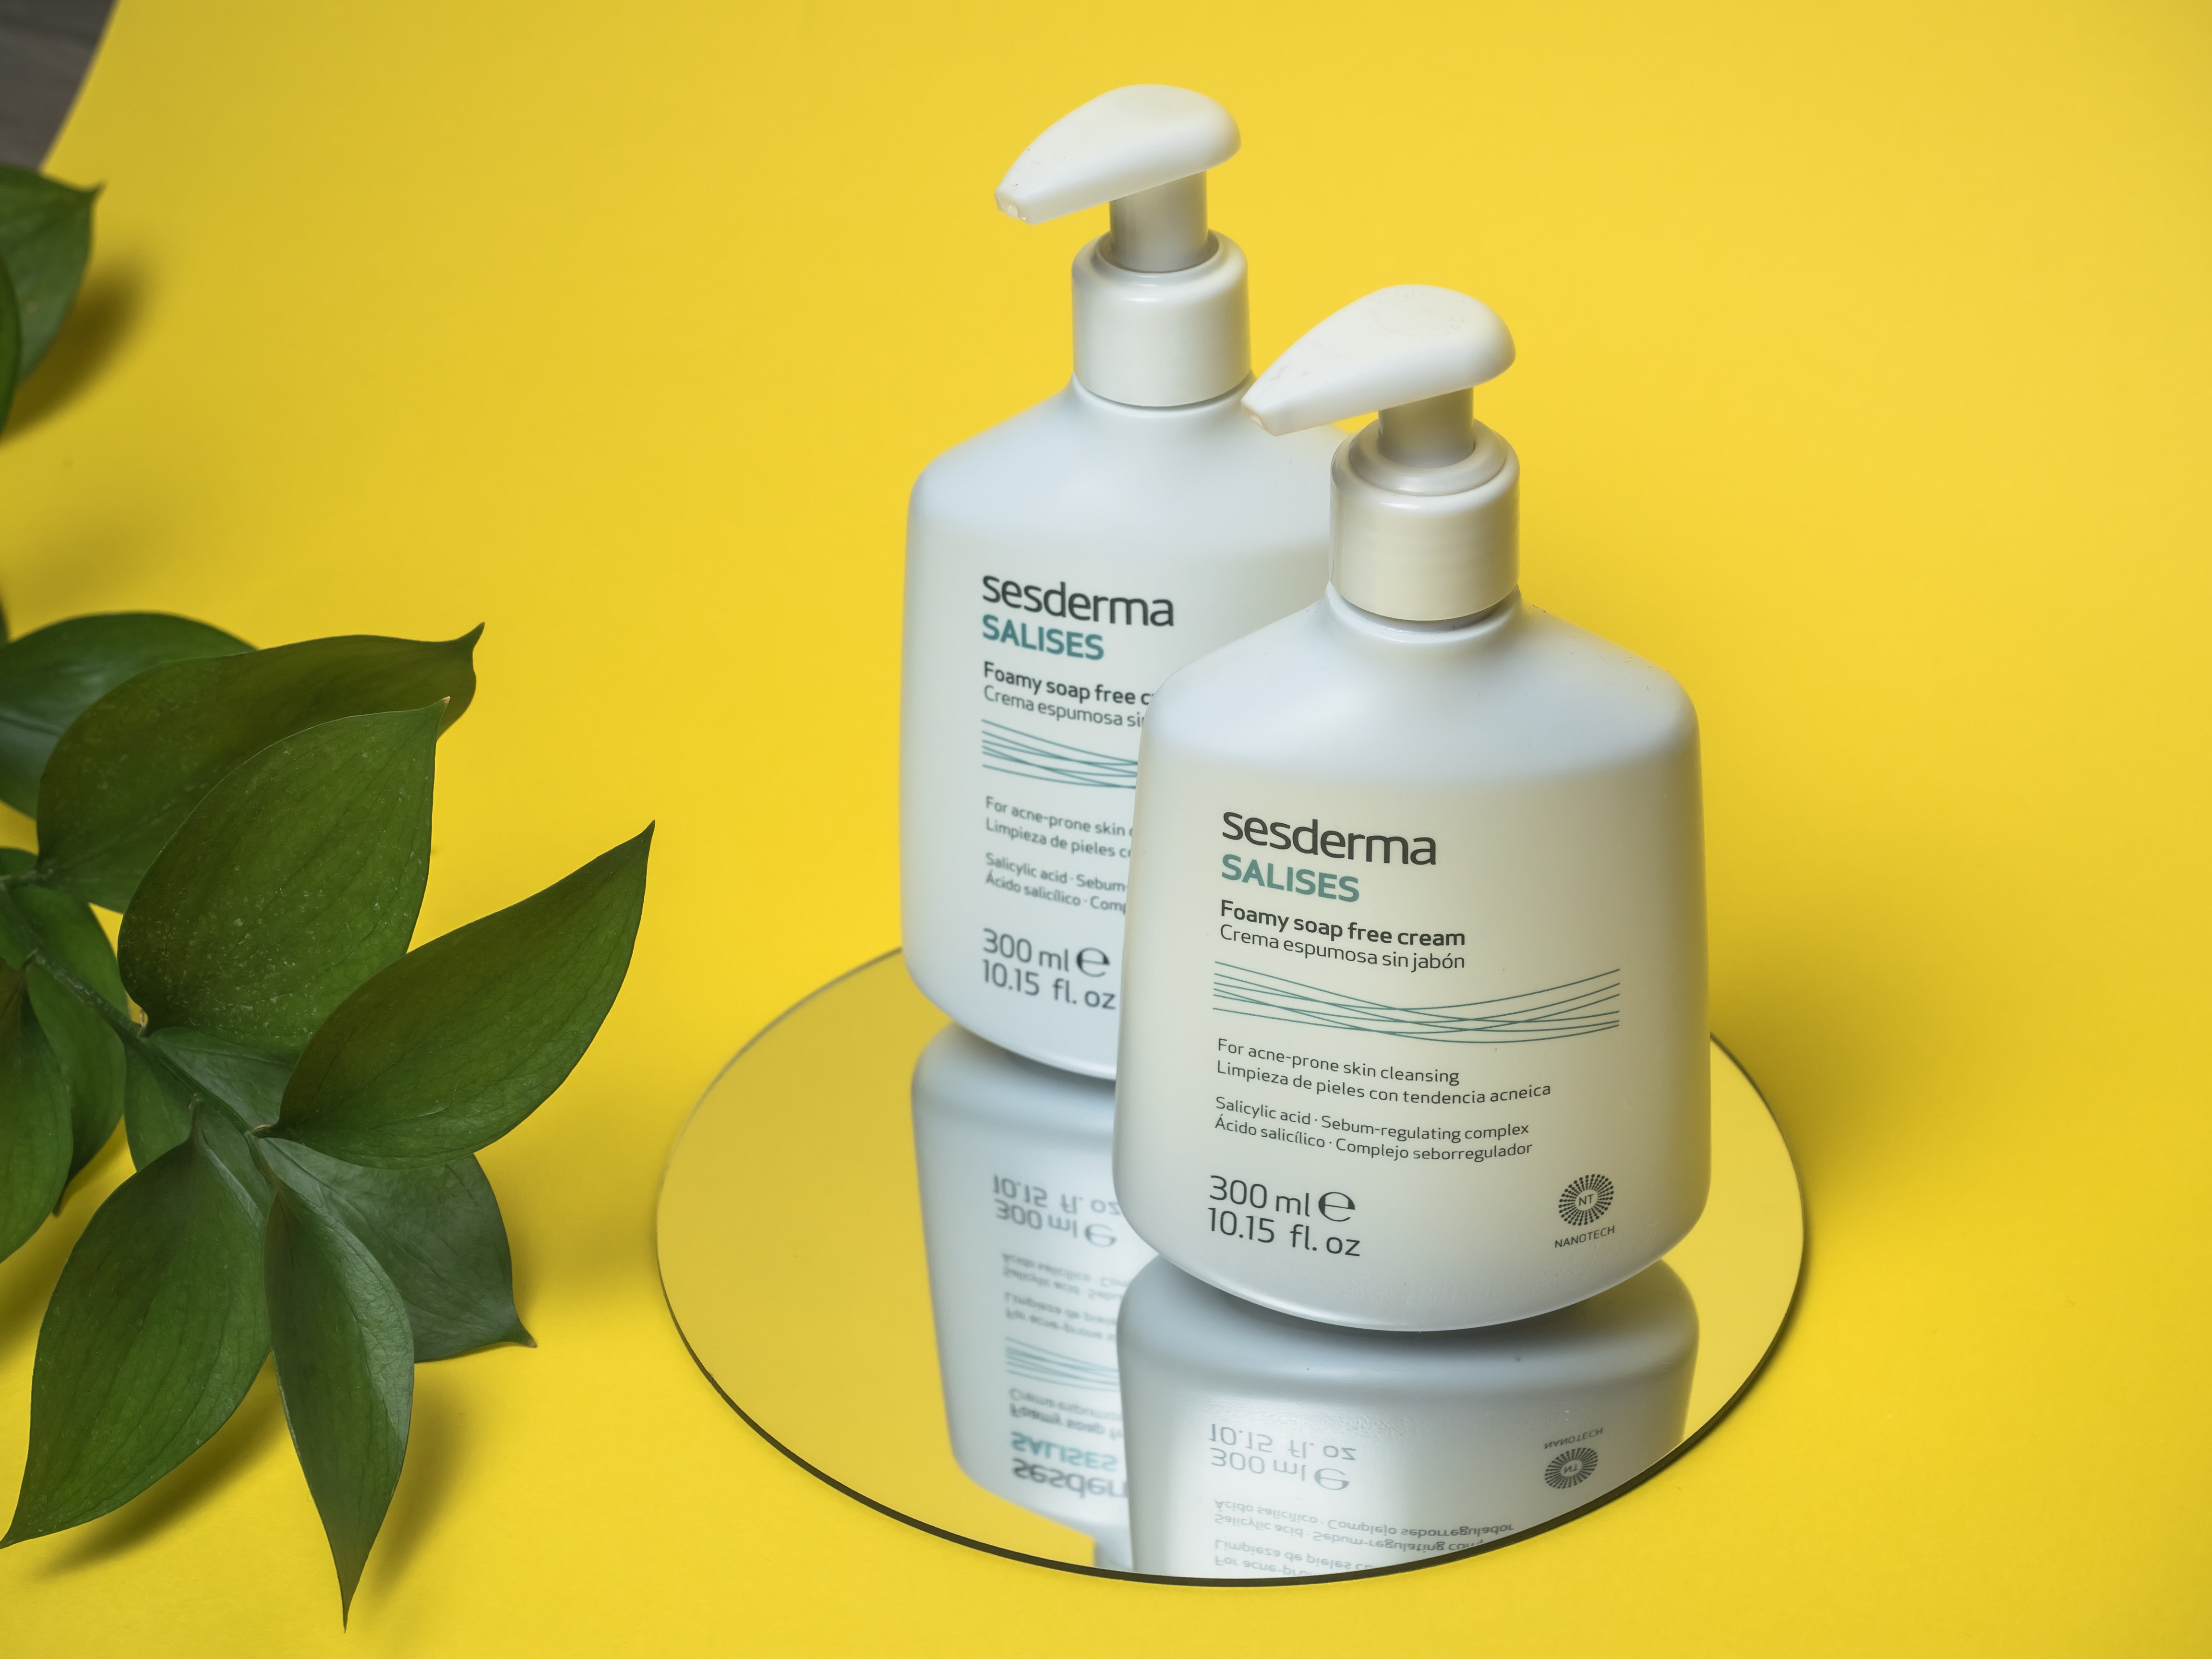
wash, hand, liquid, solution, drinkware, bottle, fluid, plastic bottle, cream, personal care, gas, drink, paint, cylinder, font, service, skin care, plant, lotion, health care, science, hair care, liqueur, herb, bottle cap, publication, plastic, still life photography, cosmetics, room, medical equipment, circle, houseplant, glass bottle, still life, Household supply, herbal